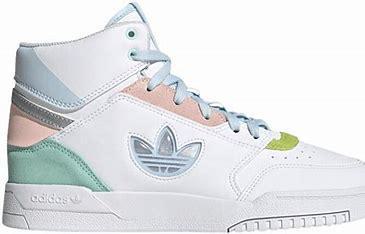
Brand: adidas
Model: Drop Step XL Skate